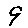
Label: 9